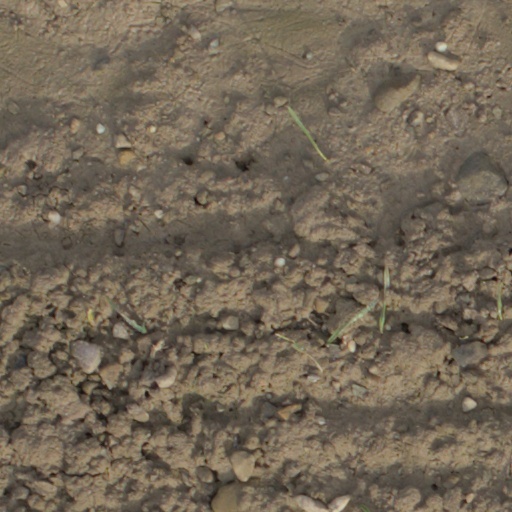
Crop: wheat